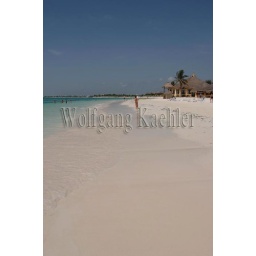
Mexico, yucatan peninsula, near cancun, riviera maya, akumal, white sand beach, tourists